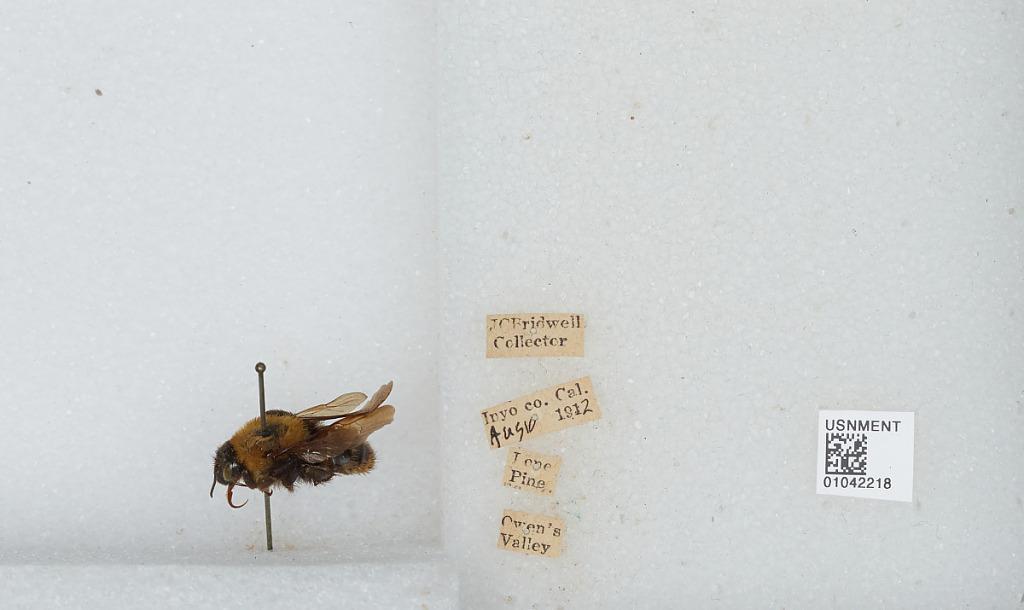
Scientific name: Bombus sp.
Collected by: J. Bridwell
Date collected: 1912-8-10
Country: United States
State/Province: California
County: Inyo
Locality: Owens Valley, Lone Pine
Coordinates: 36.6061, -118.063